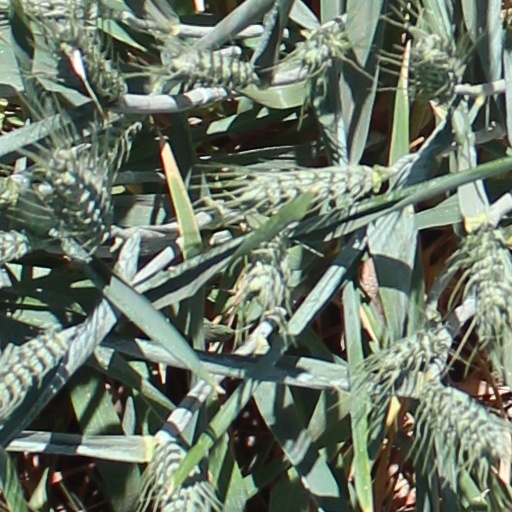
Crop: wheat